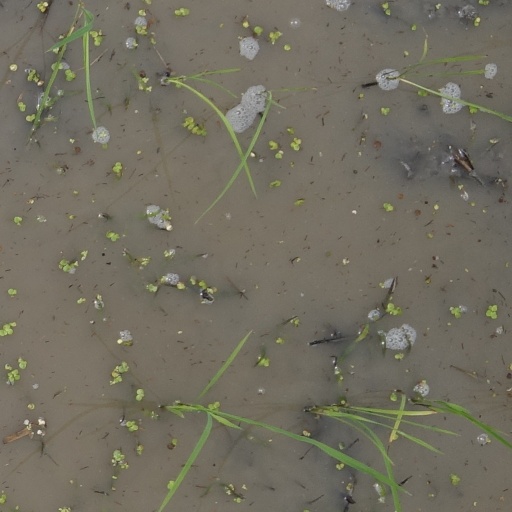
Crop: rice